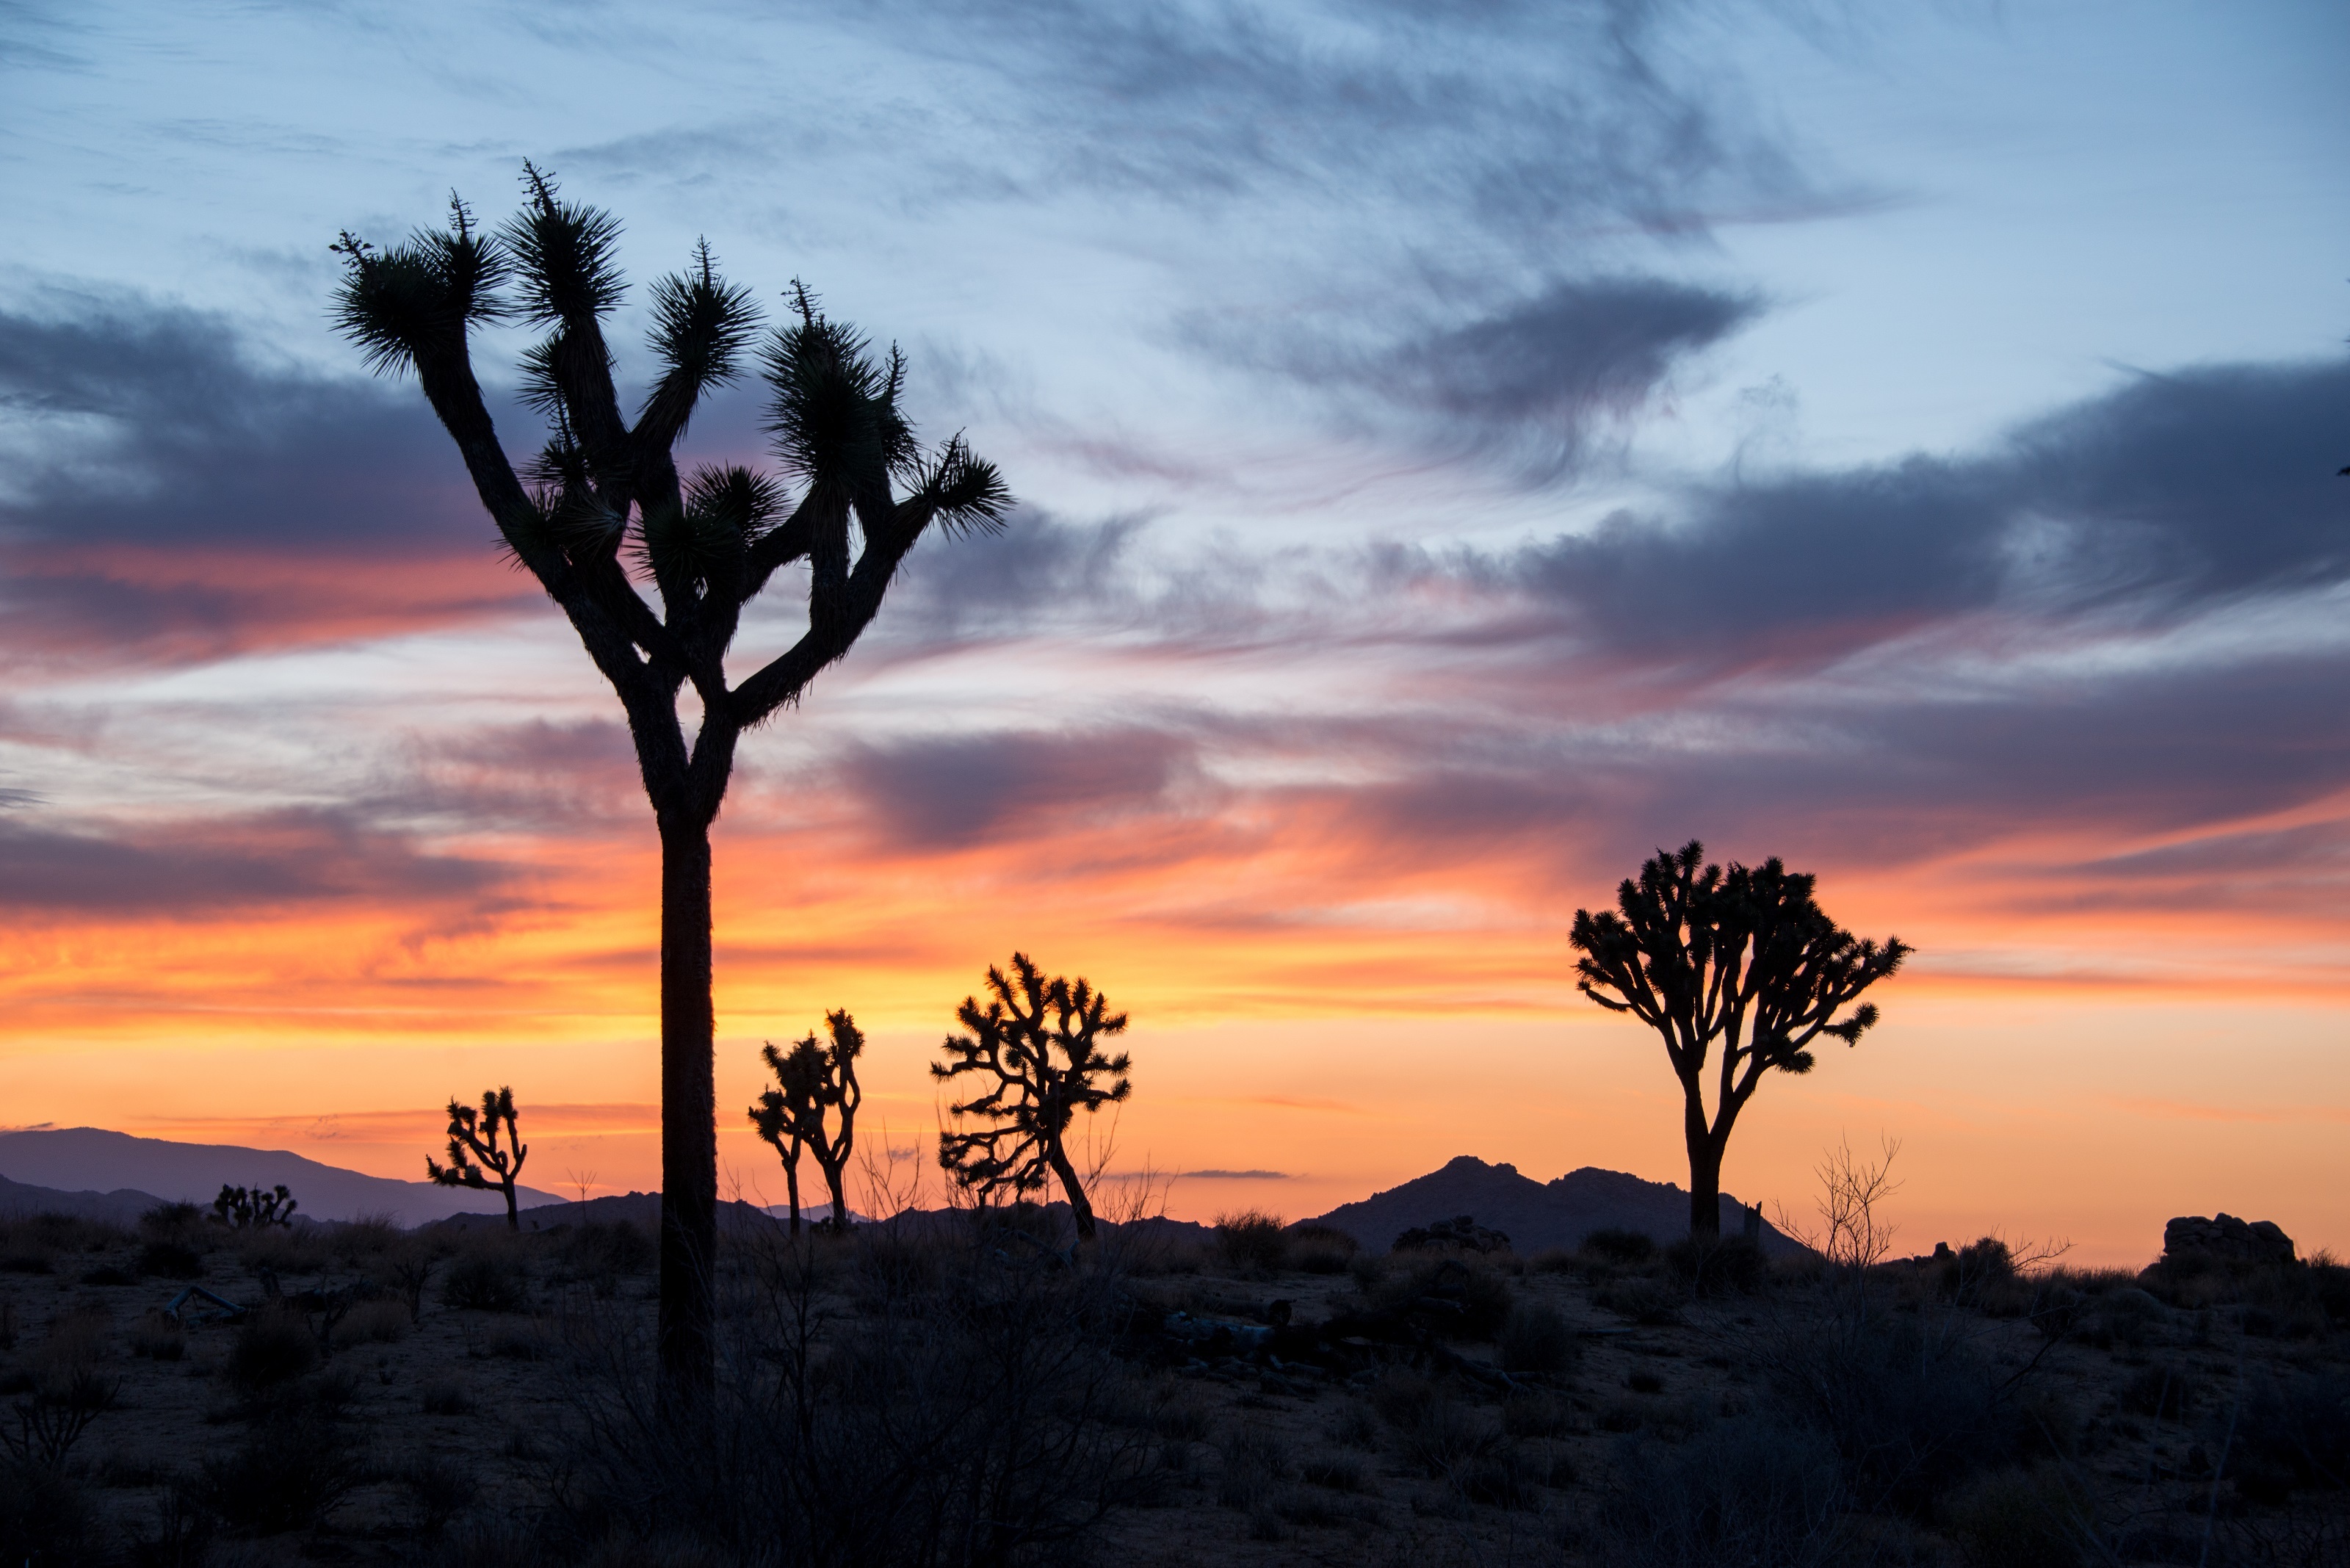
landscape, tree, nature, horizon, wilderness, mountain, cloud, plant, sky, sun, sunrise, sunset, field, prairie, sunlight, morning, hill, desert, dawn, dusk, evening, scenic, park, usa, colorful, savanna, plain, national, west, mountains, afterglow, joshua trees, meteorological phenomenon, atmospheric phenomenon